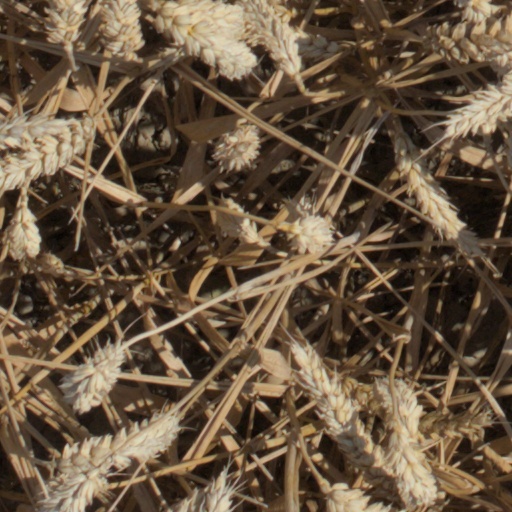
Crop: wheat